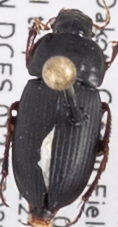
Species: Harpalus opacipennis
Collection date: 2022-06-21
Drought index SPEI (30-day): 1.156
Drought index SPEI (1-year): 1.444
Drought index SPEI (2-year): -0.9